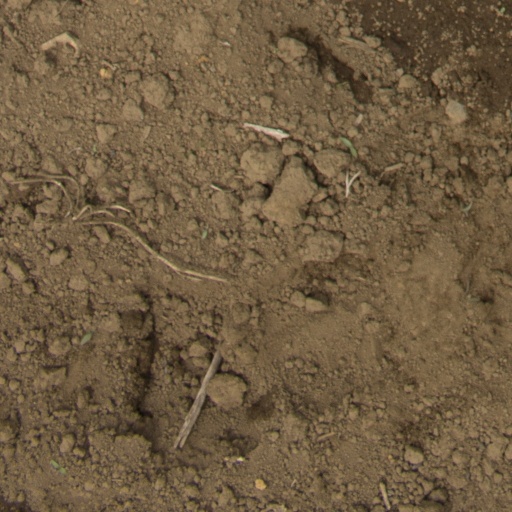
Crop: Jerusalem artichoke